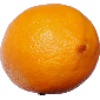
Label: Lemon Meyer 1